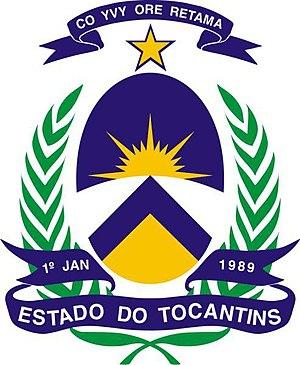
Palmas est une ville brésilienne, capitale de l'État du Tocantins. Située à 230 mètres d'altitude, elle est la dernière des villes brésiliennes planifiées en vue d'être une capitale d'État. Palmas fut inaugurée le 1ᵉʳ janvier 1990, un peu plus d'un an après la création de l'État du Tocantins qui eut lieu le 5 octobre 1988 avec l'entrée en vigueur de la nouvelle Constitution du Brésil.